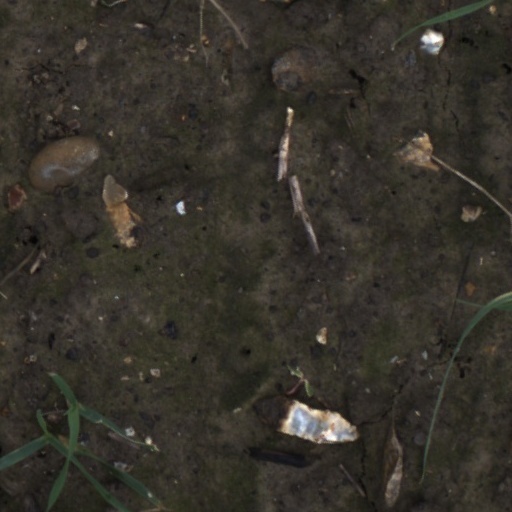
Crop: wheat